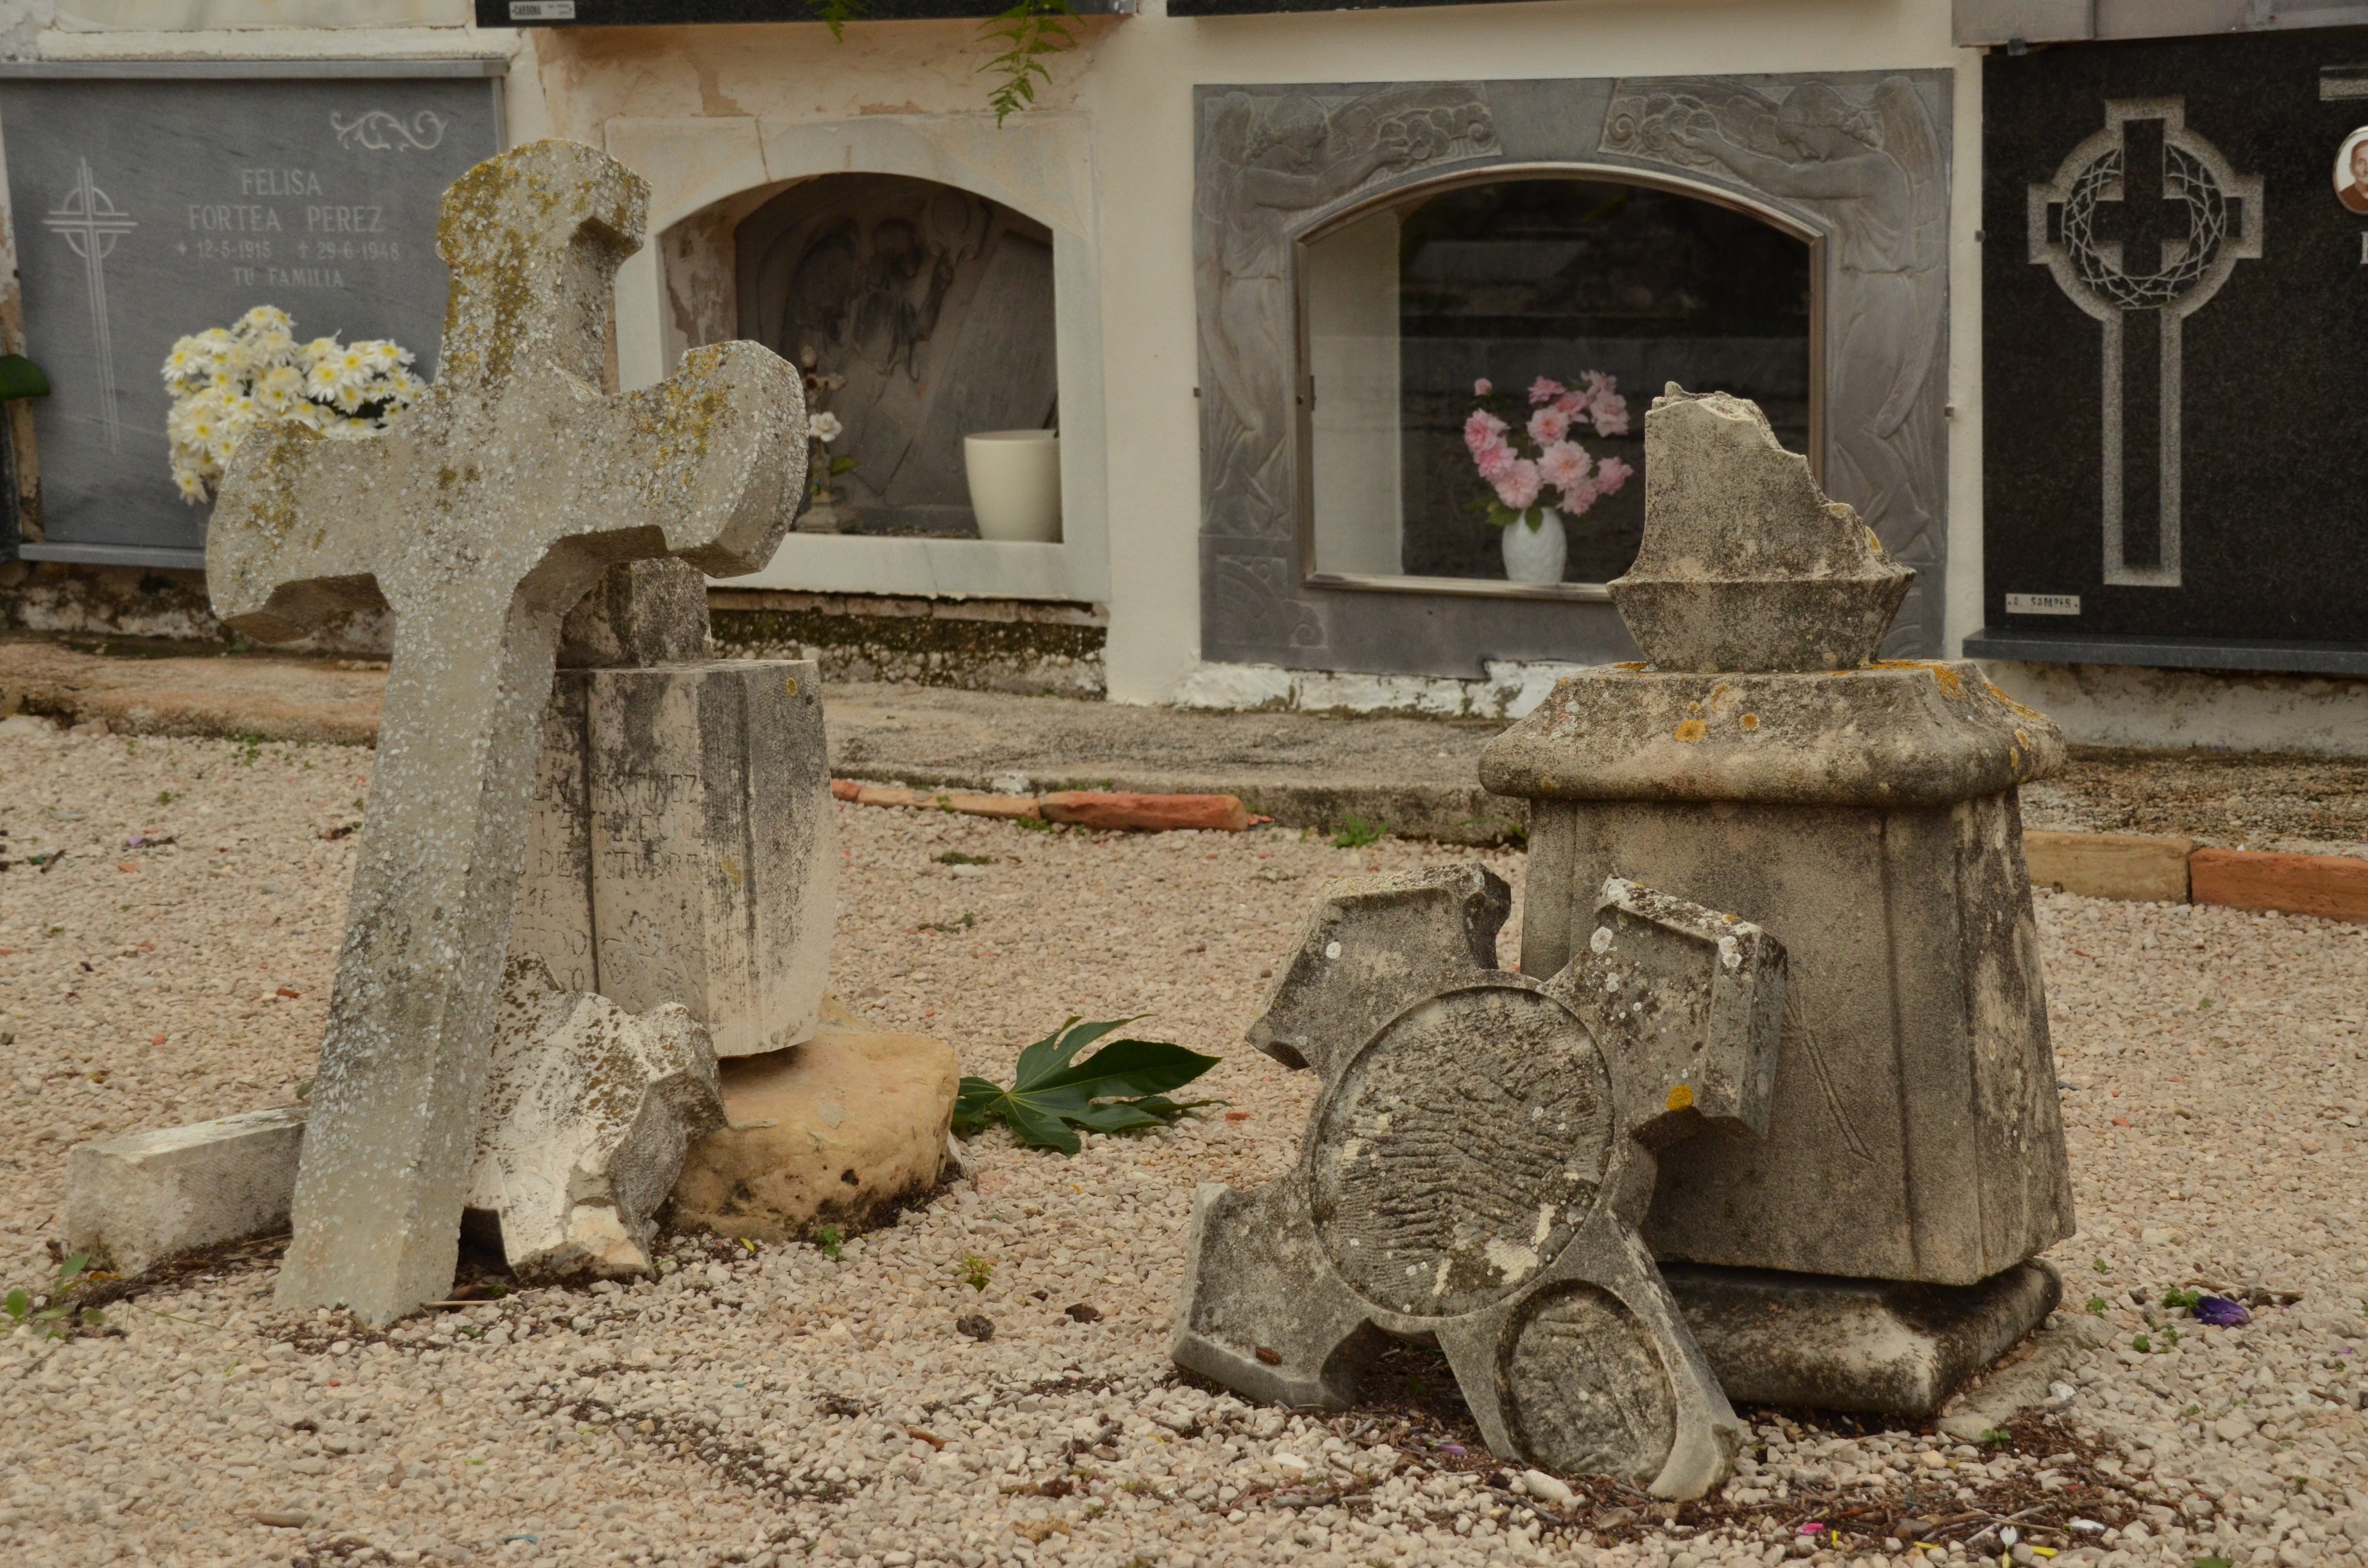
old, monument, statue, cross, cemetery, sculpture, temple, commemorate, history, carving, ancient history